Belt Parkway

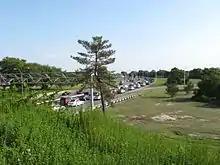
Westbound from Flatbush Avenue

The Belt Parkway begins at an interchange (exit 22) with the Gowanus Expressway in the Bay Ridge section of Brooklyn. Paralleling Third Avenue, the parkway turns west and crosses over the Long Island Rail Road Bay Ridge Branch, a freight-only line. Bypassing Bay Ridge, the Belt passes exit 1, which services 65th–67th Streets in Bay Ridge. Crossing south past Owl's Head Park, the parkway turns southward and enters Shore Road Park, paralleling the shore of the Upper New York Bay. The eastbound lanes of the Belt Parkway pass several small parking areas that serve as viewing spots for the bay. Connections across the parkway to Bay Ridge are also present at these parking areas. Beginning the bend to the southeast, the parkway passes Andrew Lehman Field.